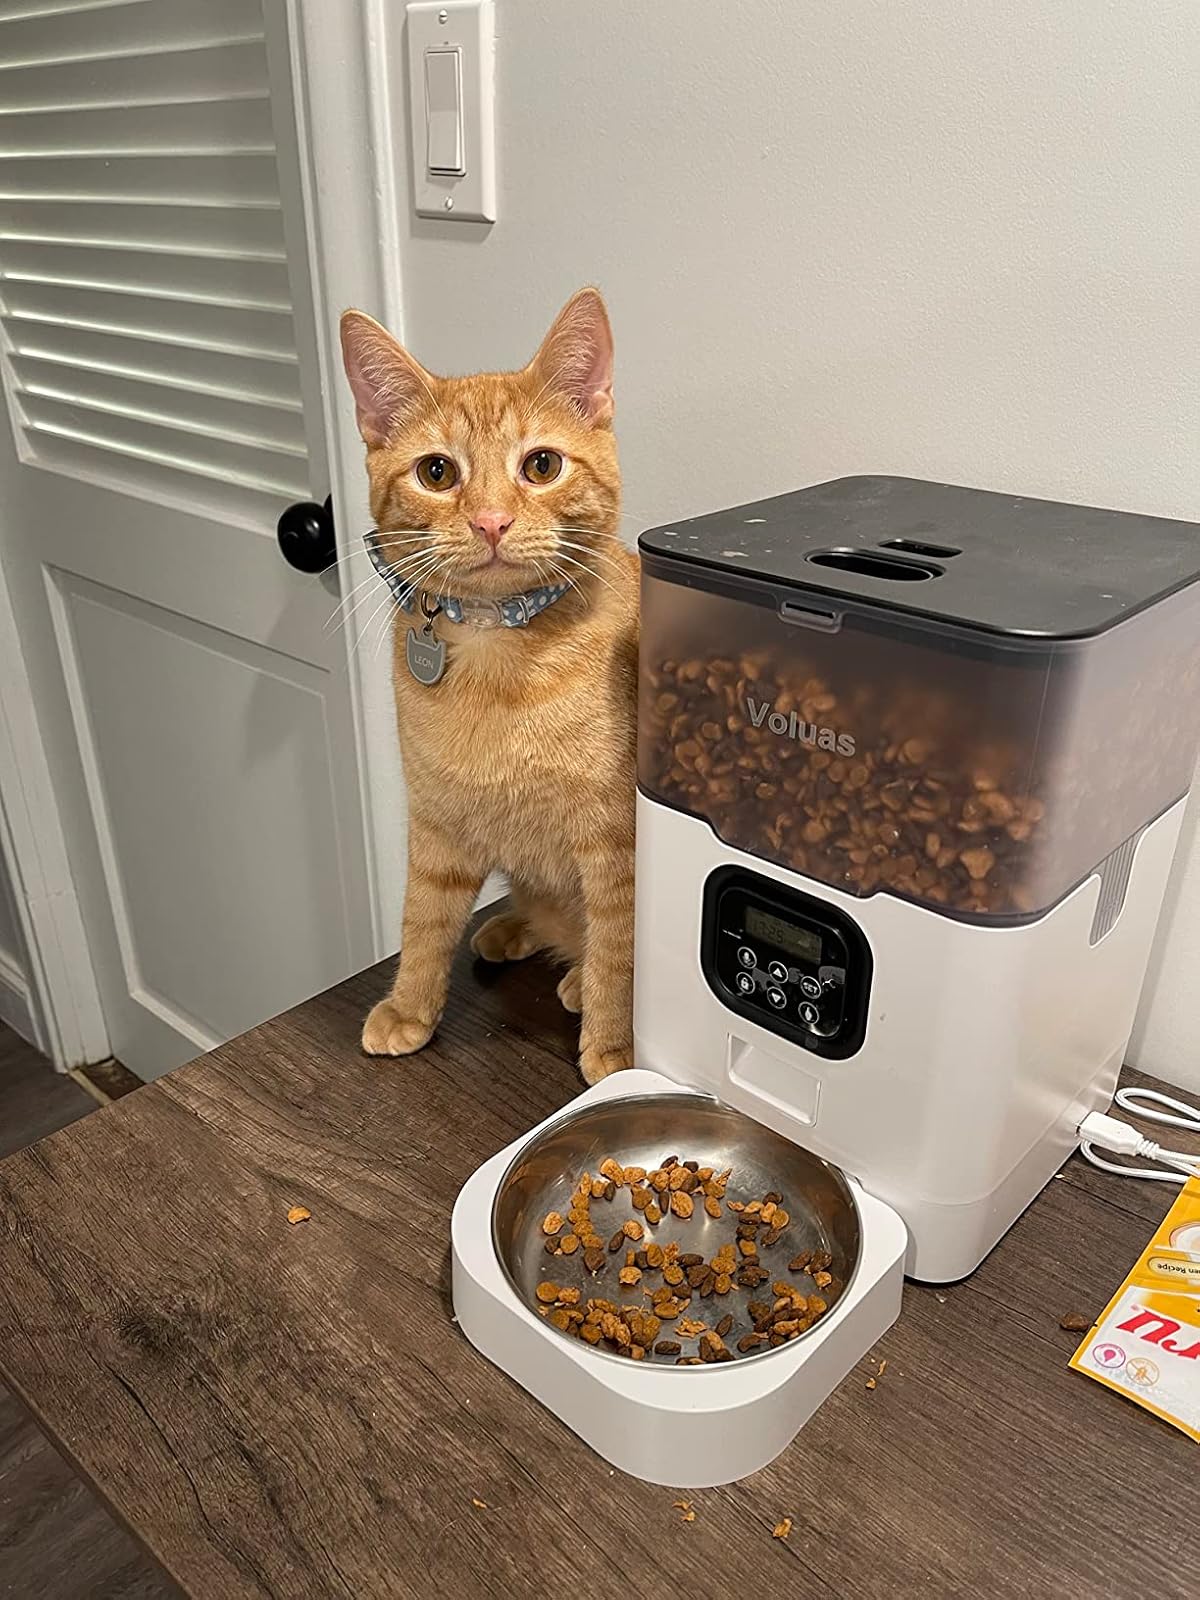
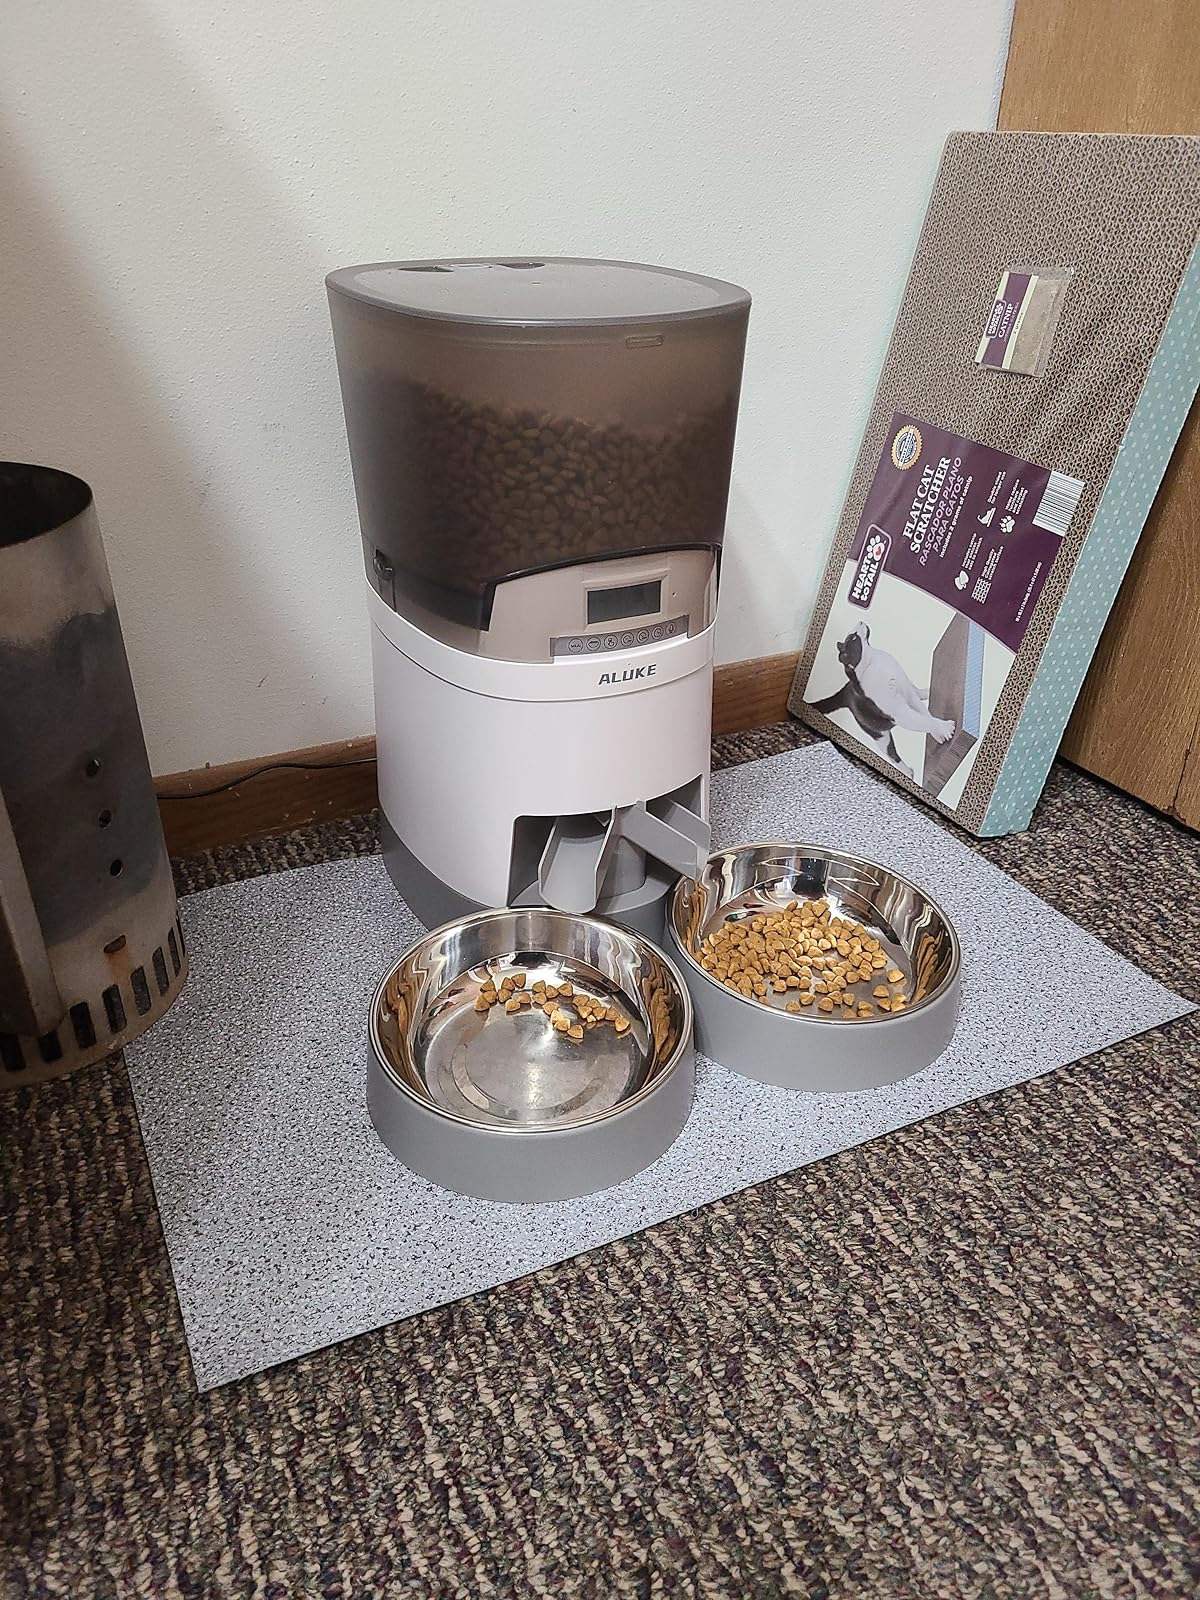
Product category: items_feeder
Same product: no